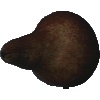
Label: pear_kaiser